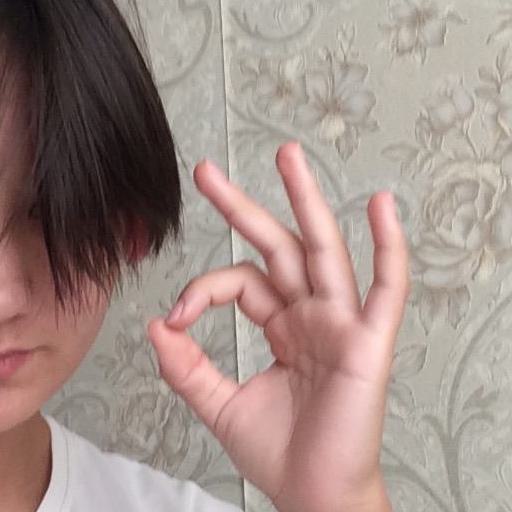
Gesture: ok